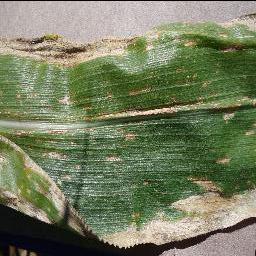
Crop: corn
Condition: (maize)_cercospora_spot_gray_spot